Kotha Palem

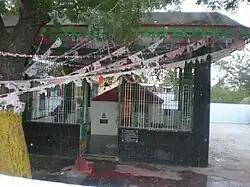
Temple constructed in 1900s

Kotha palem Saibaba temple website https://web.archive.org/web/20130406134113/http://www.kothapalemsaitemple.com/